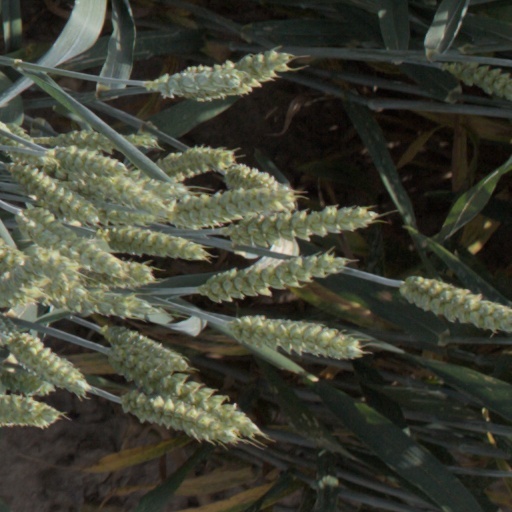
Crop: wheat